Battle of the Tongue River

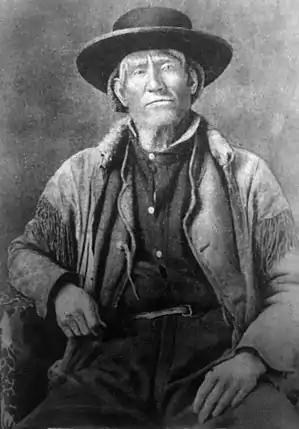
Portrait of Jim Bridger

The Battle of the Tongue River, sometimes referred to as the Connor Battle, was an engagement of the Powder River Expedition that occurred on August 29, 1865. In the battle, U.S. soldiers and Indian scouts attacked and destroyed an Arapaho village.